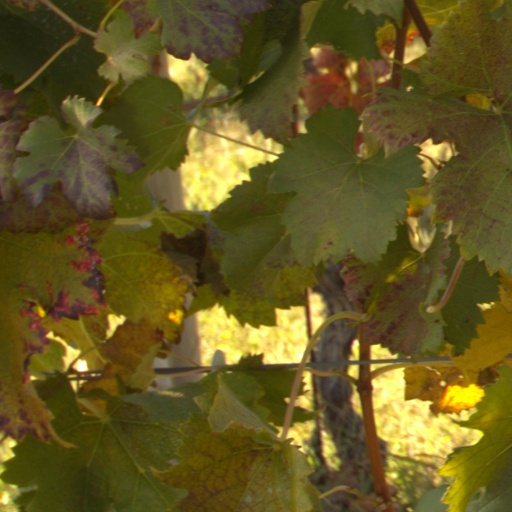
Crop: grape